Trevor Booker

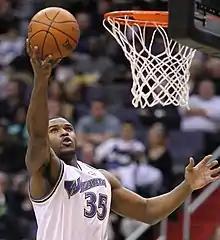
Booker in 2011

Booker was selected by the Minnesota Timberwolves with the 23rd overall pick in the 2010 NBA draft. His rights were later traded to the Washington Wizards on draft night.